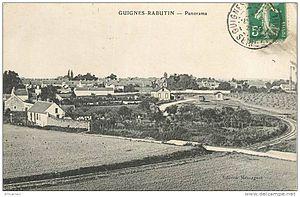
Panorama de Guignes avec la gare tramway de Guignes.
Le tramway de Verneuil-l'Étang à Melun, aussi appelé tacot de Verneuil ou tramway de Verneuil, est une des lignes de chemin de fer secondaire de Seine-et-Marne, exploitée de 1901 à 1950 par la Société générale des chemins de fer économiques, dont elle constitue la première ligne dans le département. Elle reliait Melun à Verneuil-l'Étang. La longueur de la ligne était de 18,390 km accomplis en une heure sur une voie d'un mètre de large. Elle connaît une hausse de fréquentation jusqu'en 1914, la guerre désorganisant ensuite son trafic. Entre les deux guerres, l'autobus la concurrence pour le trafic de voyageurs. La ligne voit alors sa rentabilité décliner, et n'est à terme utilisée que par l'industrie sucrière, avant sa fermeture et son démantèlement.